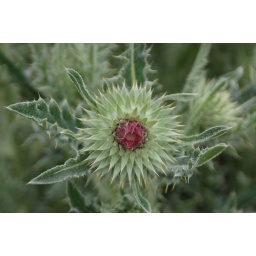
Pink flower with gray green spikes all around